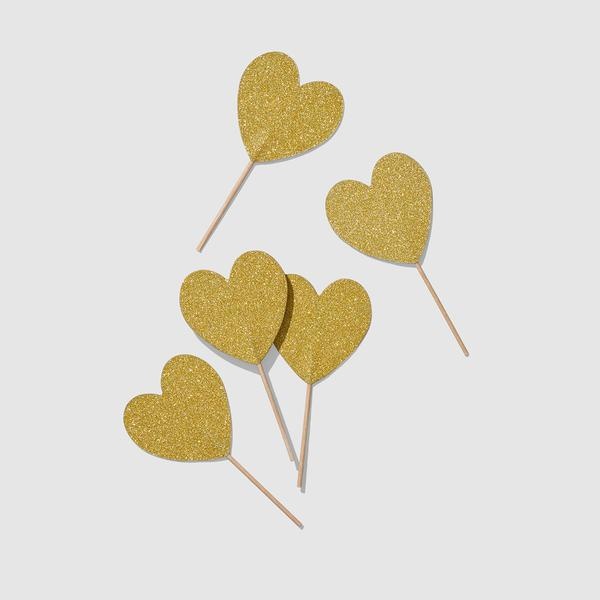
Heart mini toppers
Double-sided gold glitter hearts Each heart measures approx. 2" x 2" Pack of 10 by Coterie
Brand: coterie
Category: Arts & Entertainment > Party & Celebration > Party Supplies > Cocktail Decorations